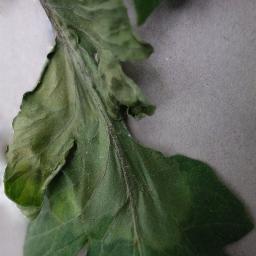
Label: Tomato___Late_blight